Hellblazers

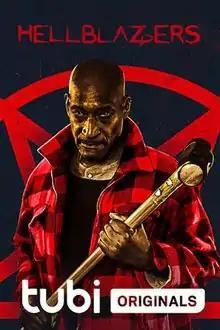
Promotional release poster

Hellblazers is a 2022 American action horror film directed by Justin Lee, and starring Bruce Dern, Billy Zane, Tony Todd and Adrienne Barbeau.